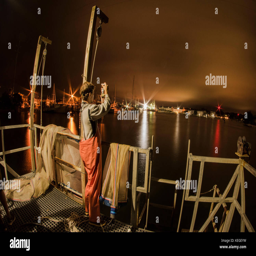
a biologist studying fish collects samples from a bay at night when larval fish are close to the surface